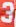
Number: 3